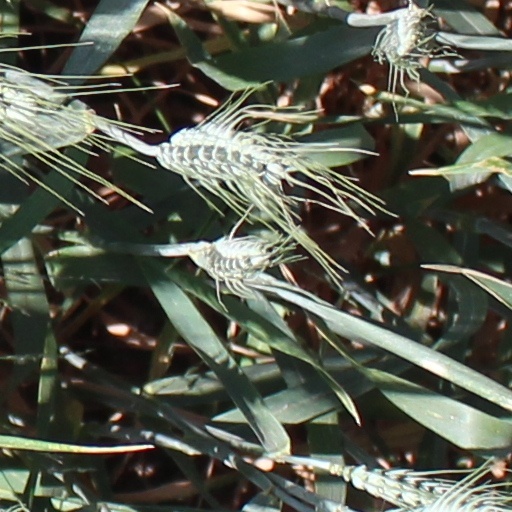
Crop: wheat